Bacari Alexander

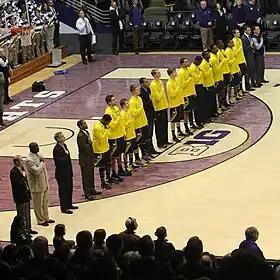
Alexander (2nd from left) with the national runner-up 2012–13 Michigan Wolverines

In April 2010, Alexander was hired as an assistant coach at the University of Michigan. At the time, Alexander told reporters, "You know, in short, it's a dream job. I can't put it any better than that. If you grow up in the state of Michigan ... the University of Michigan is a global entity. To be fortunate enough to get this opportunity is a blessing."